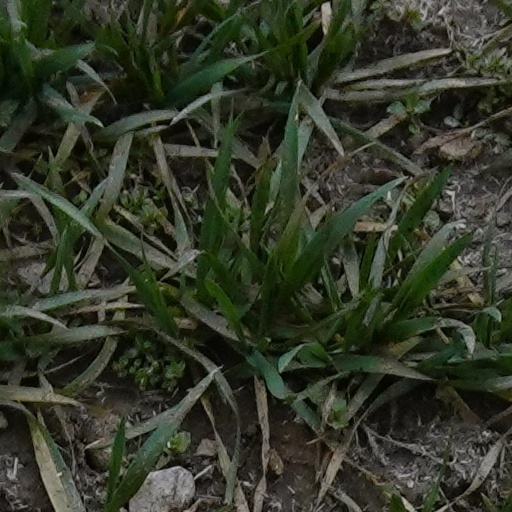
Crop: wheat